Waterford, Limerick and Western Railway

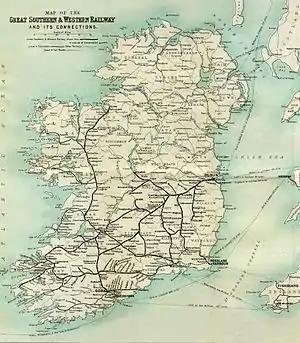
GSWR Ireland route map circa 1902

On 6 August 1900, the (63 & 64 Vict. c. ccxlvii) was passed by the House of Commons and the finally lost its independence on 1 January 1901.